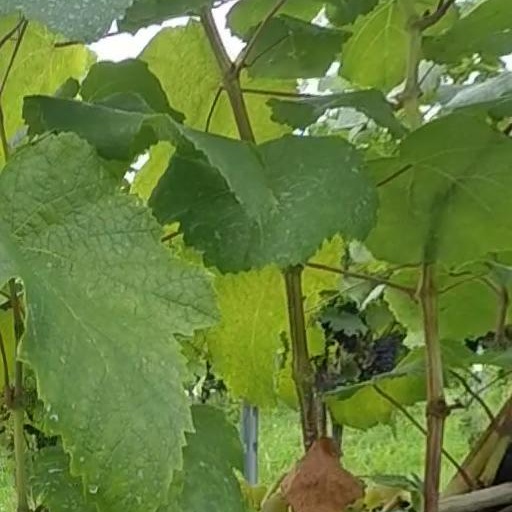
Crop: grape